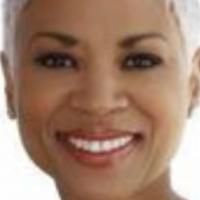
Age group: age 41-55